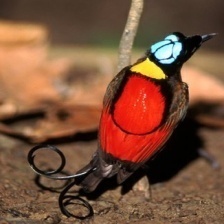
Species: WILSONS BIRD OF PARADISE
Scientific name: CICINNURUS RESPUBLICA